Aleksandar Tonev

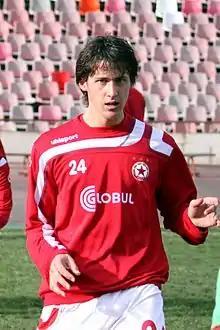
Tonev playing for CSKA Sofia in November 2010

Born in Elin Pelin, Sofia Province, Tonev was raised in CSKA Sofia's youth teams. He made his first team debut in a 3–1 league win over Belasitsa Petrich on 8 March 2008, coming on as a substitute for Chigozie Udoji. Tonev got his chance in CSKA's first team after the sale of many players in the summer of 2008. He played in the club's first fixture in the 2008–09 season against Litex Lovech on 3 August 2008. His team won the game and won the Bulgarian Supercup for the third time.